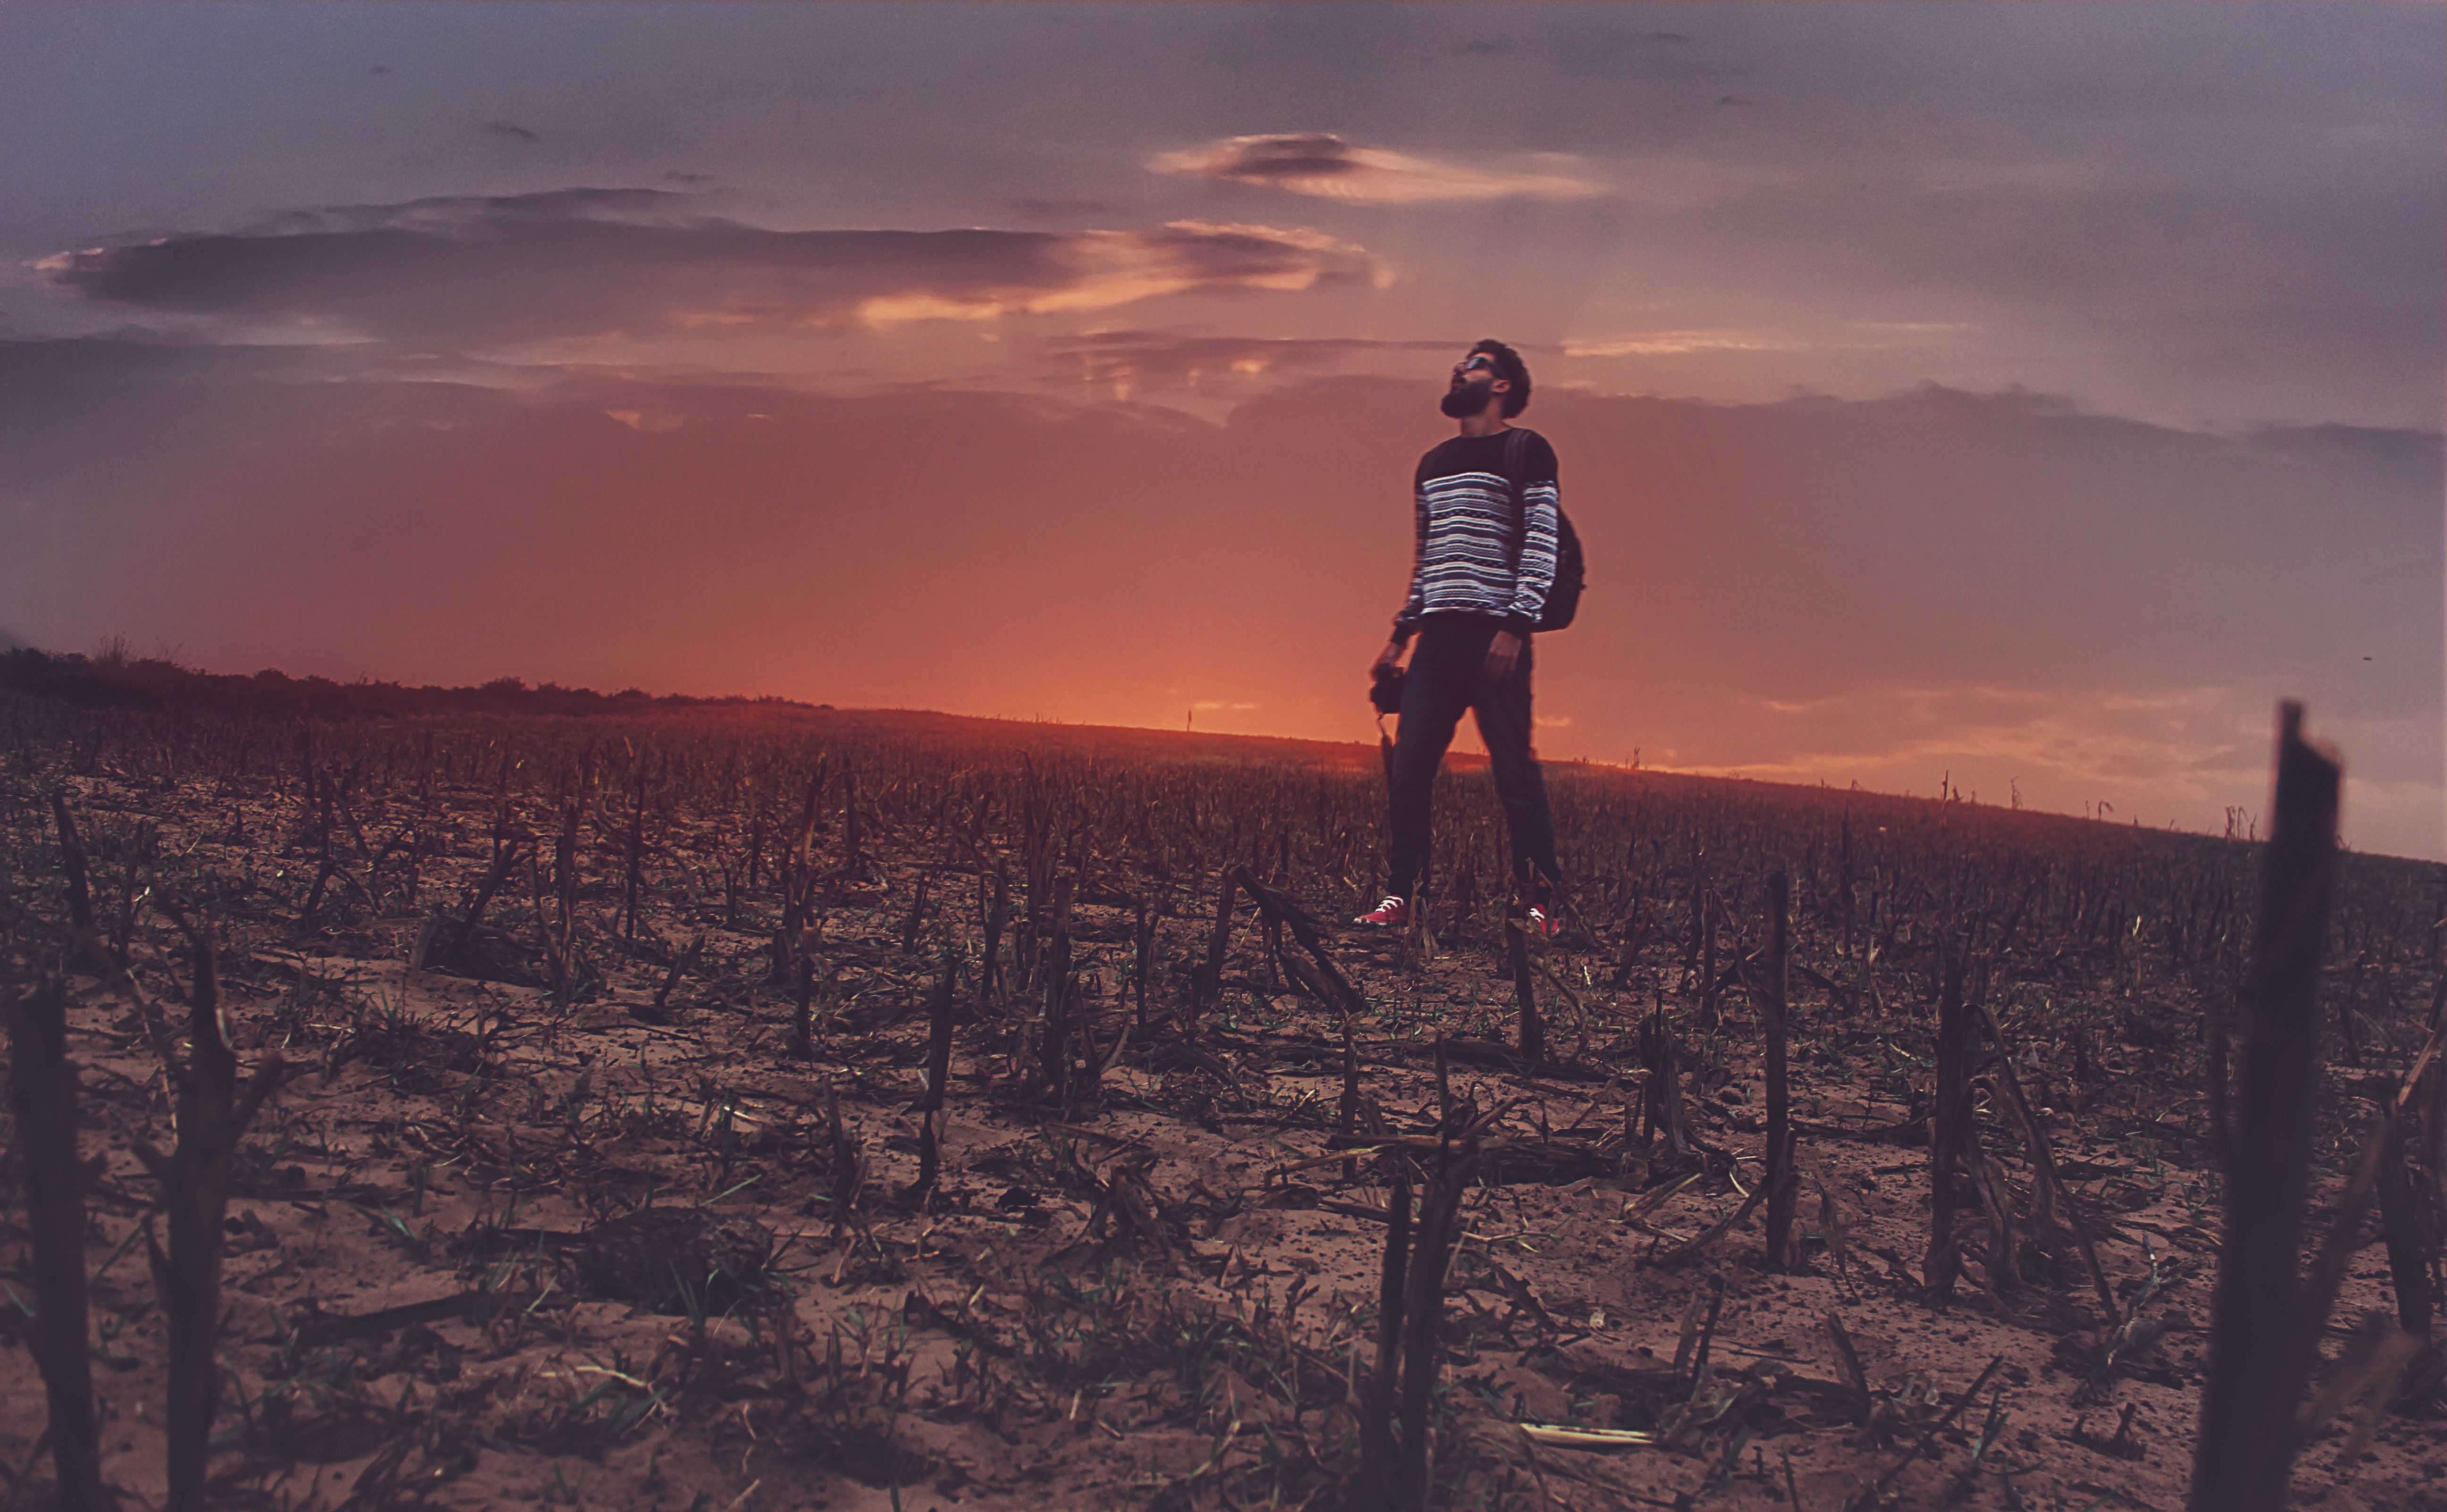
horizon, wilderness, mountain, cloud, sky, sunrise, sunset, sunlight, morning, hill, dawn, dusk, evening, summit, natural environment, atmospheric phenomenon, mountainous landforms